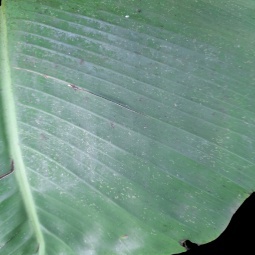
Label: Healthy